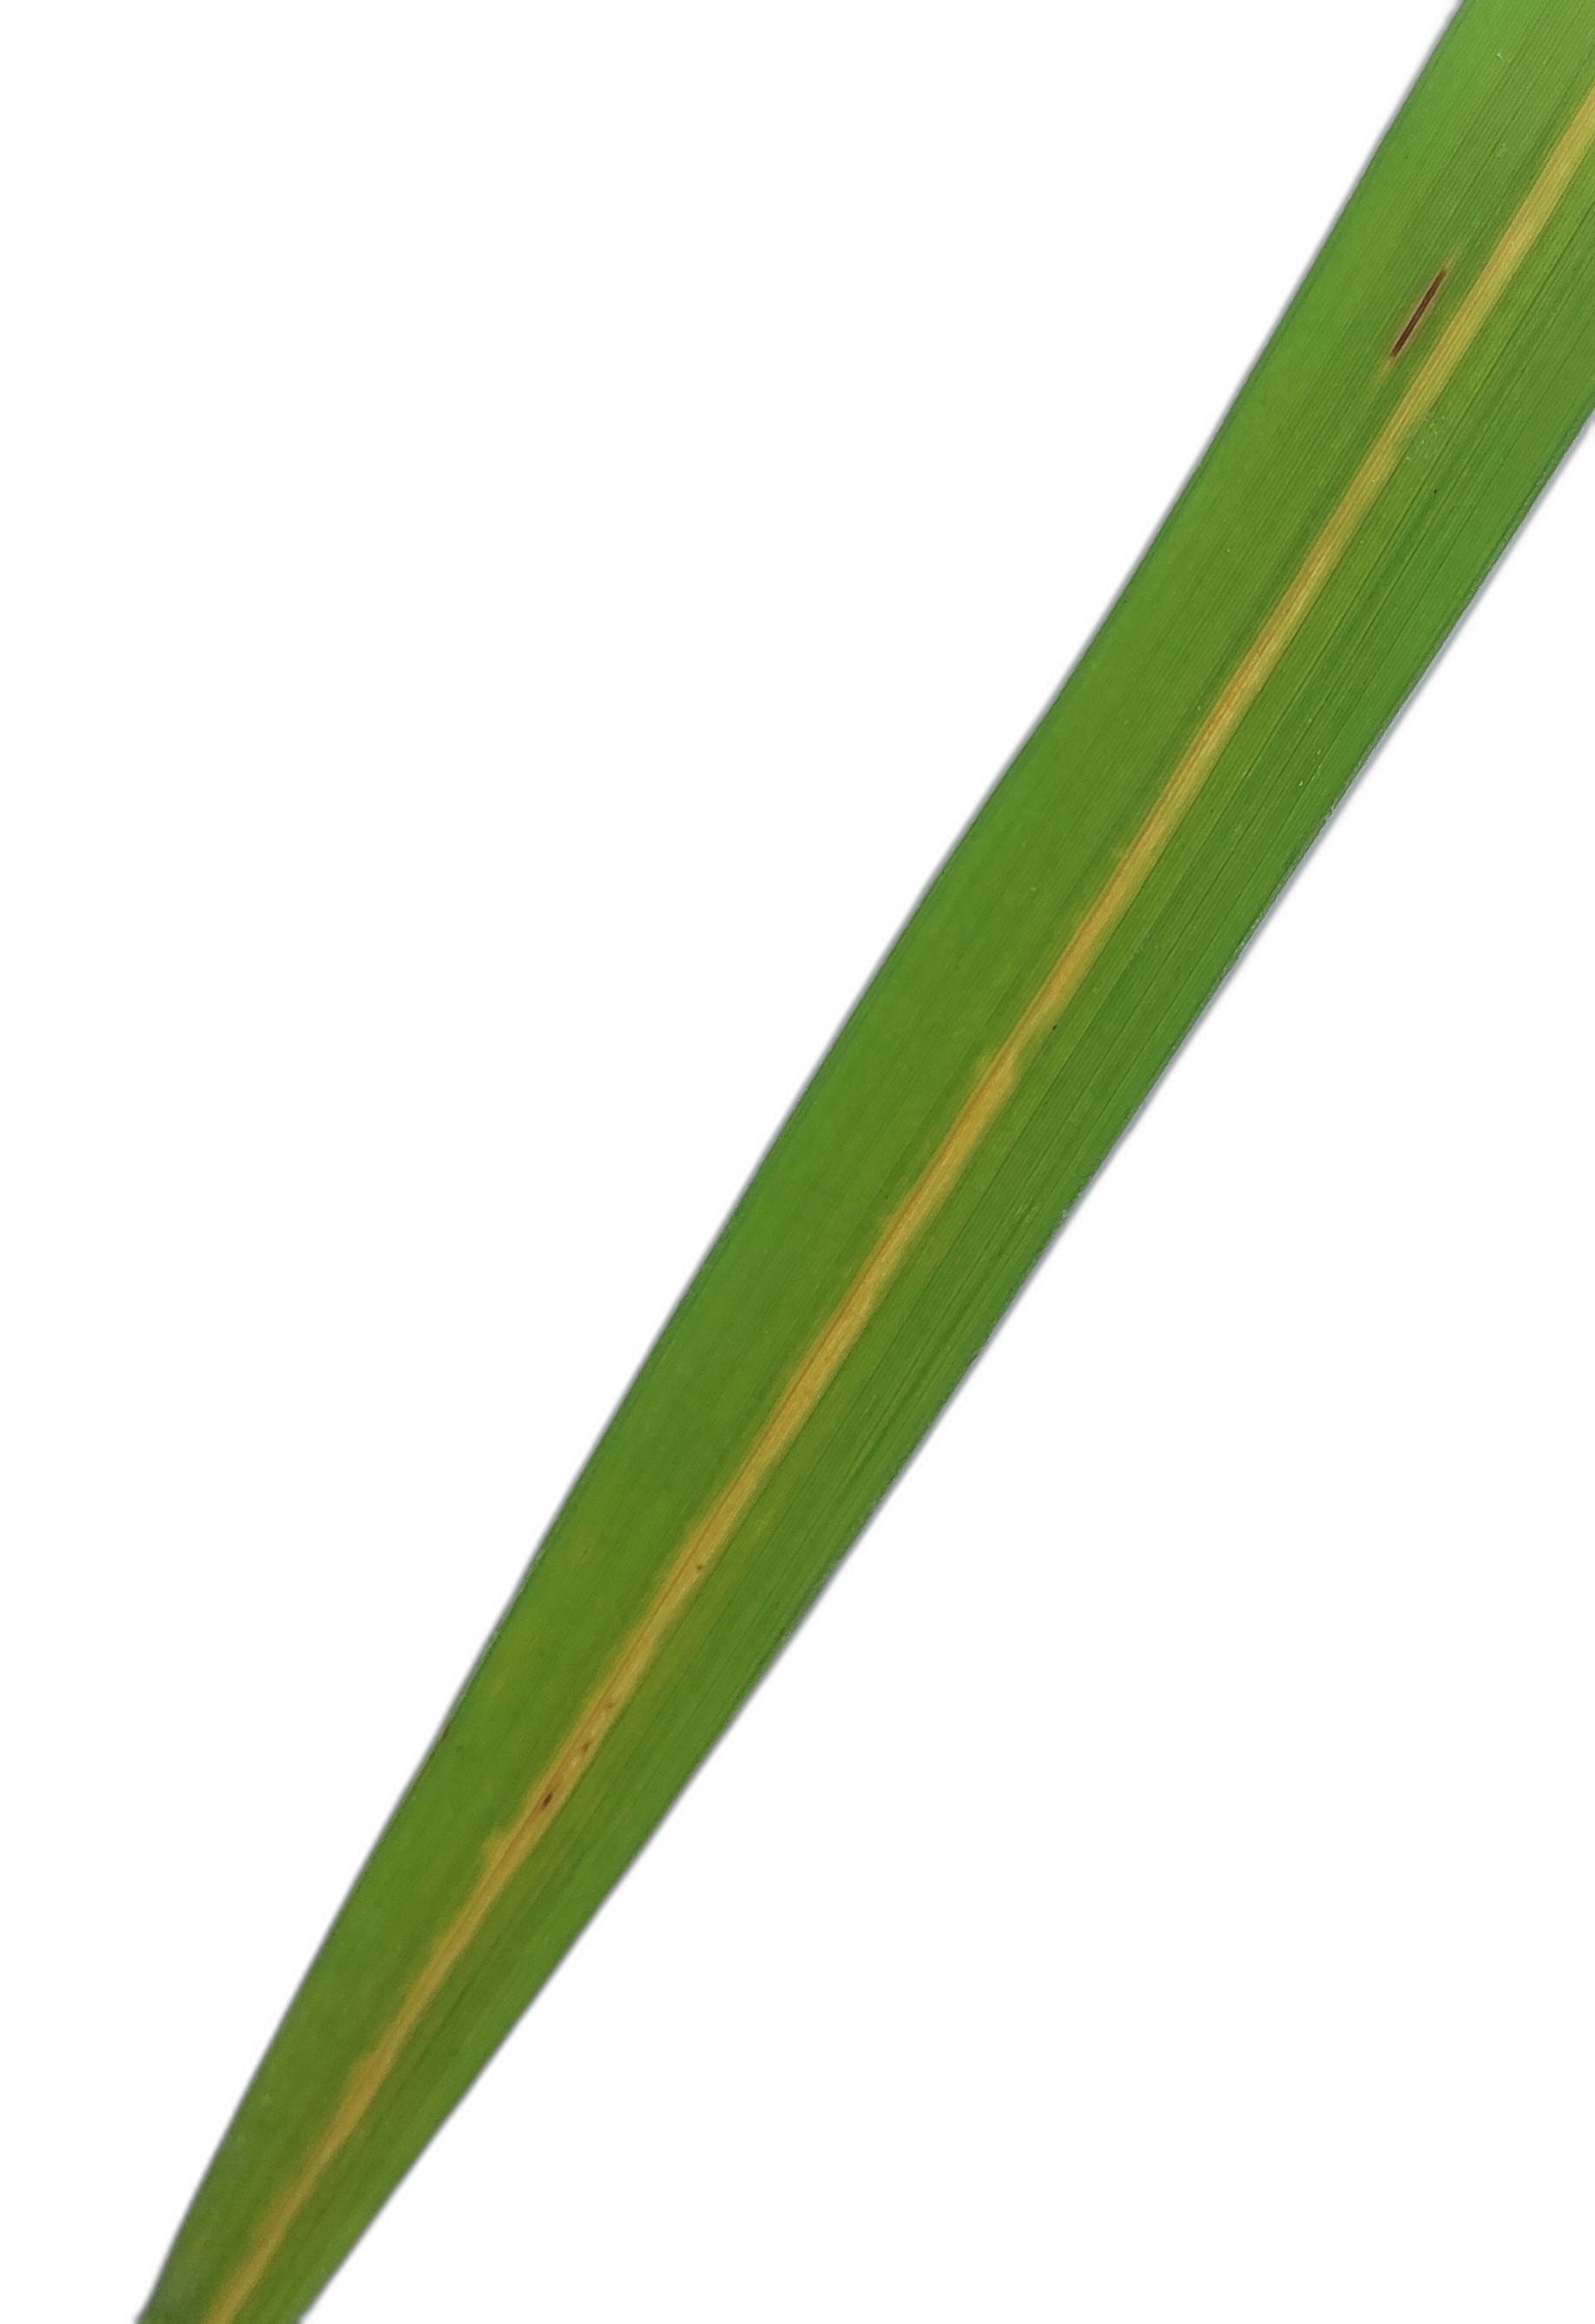
Label: Rice Stripes